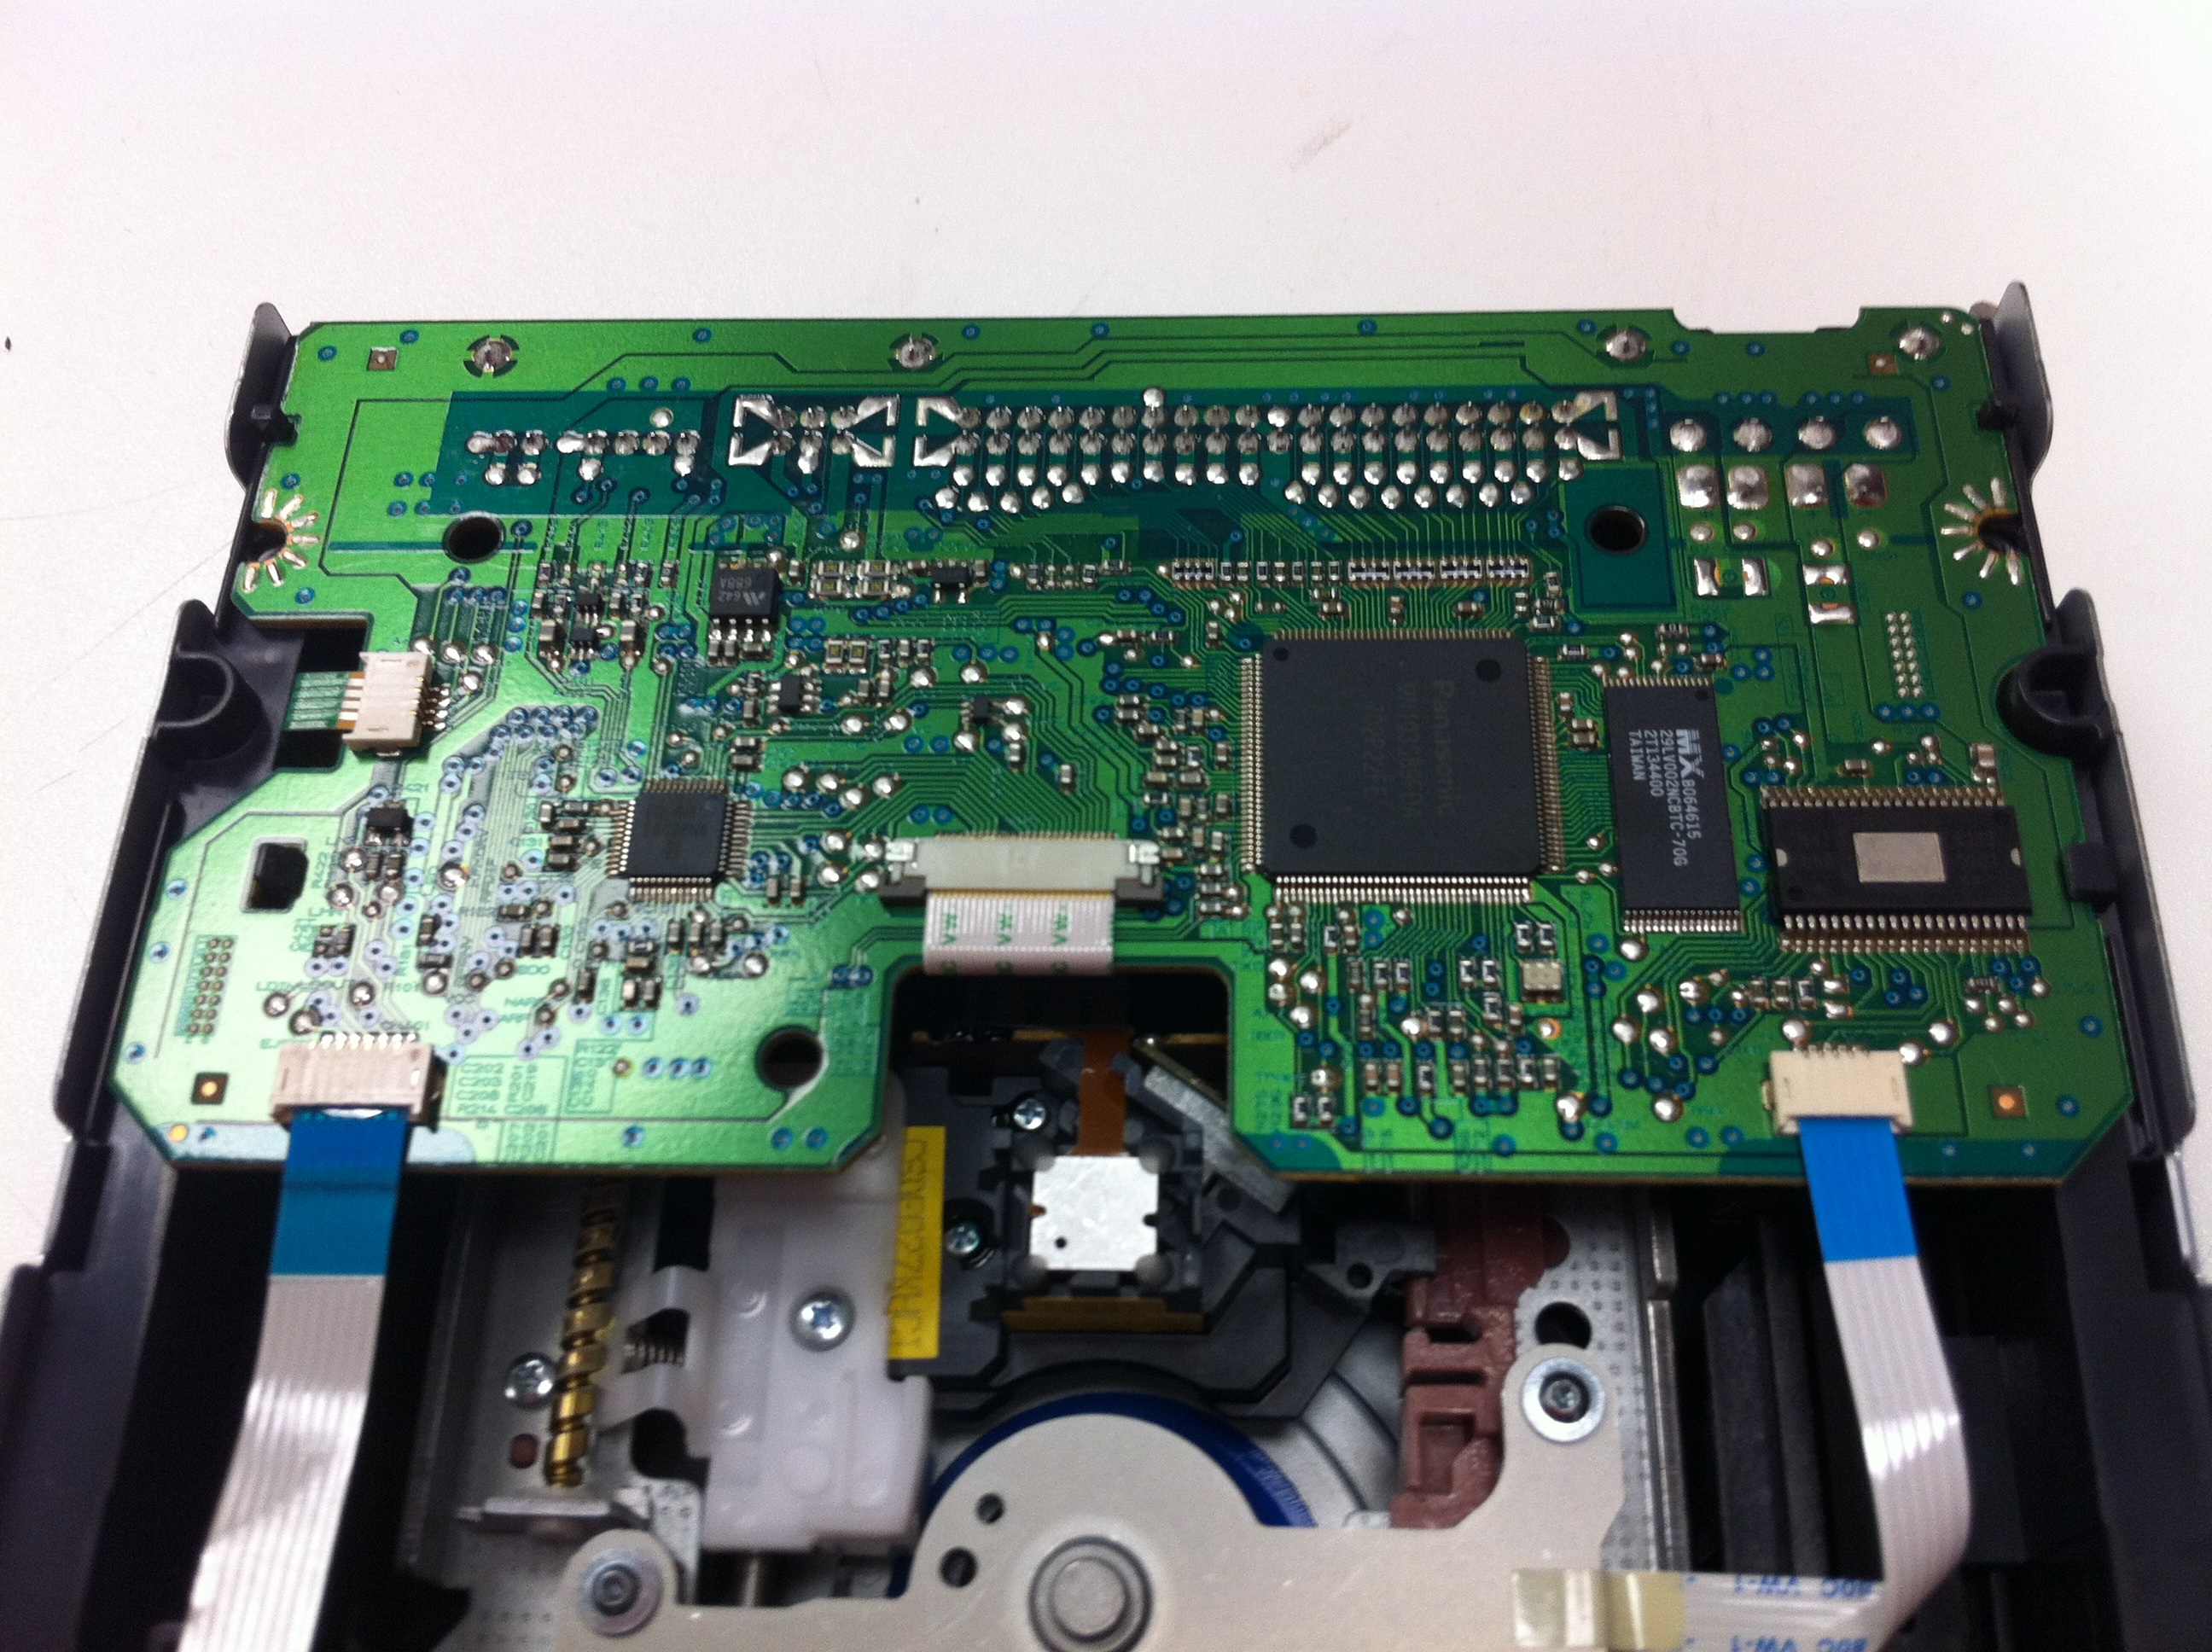
computer, technology, drive, motherboard, microcontroller, electronic engineering, electronic device, computer hardware, personal computer hardware, floppy disk drive, network interface controller